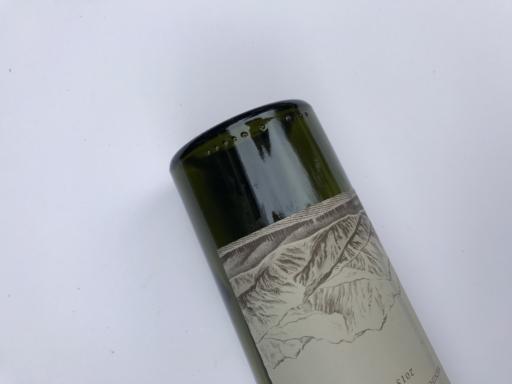
Label: glass